2012 Critérium du Dauphiné

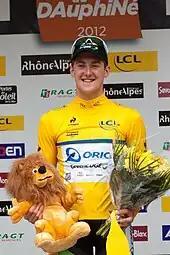
's Luke Durbridge on the podium after winning the stage in Grenoble; it was his first win at World Tour level.

The Dauphiné began with its traditional short individual time trial stage, with a near-flat course around the streets of Grenoble; the city was hosting the prologue of the race for the fourth time in fifteen years following prior starts in 1997, 2000 and 2007, the last of which was won by the 2011 race winner Bradley Wiggins, then riding for the team. With rain expected to disrupt the stage, as it had done so in the 2011 prologue, teams decided to spread their time trial specialists across the field in order to maximise their potential of winning the stage. For the first rider to depart the start in Grenoble, 's Lieuwe Westra, weather conditions were dry. Westra ultimately recorded a time of 6' 46" for the stage, which was good enough for a top-12 stage placing after all 175 riders had taken to the course. Westra's time was beaten shortly afterwards by rider Carlos Barredo, who went four seconds quicker around the course, in length.